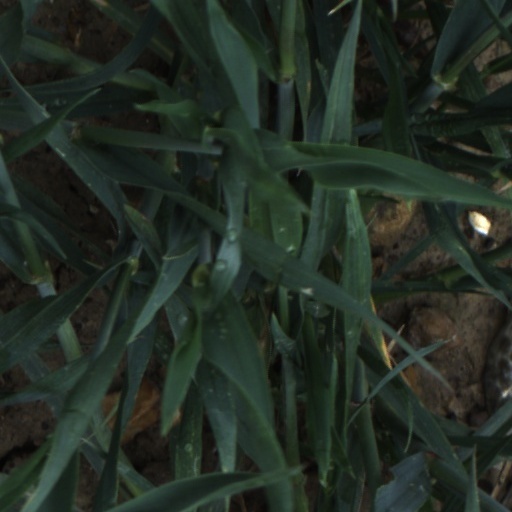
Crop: wheat